Slovenia in the Eurovision Song Contest

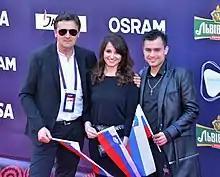
Omar Naber ("pictured") has represented Slovenia on two occasions, in both 2005 and 2017, failing to qualify both times with "Stop" and "On My Way".

After the fall of Communism across Europe in the early 1990s and the Dissolution of Yugoslavia, newly independent Slovenia was one of seven countries that had emerged from the Eastern Bloc wishing to join the Eurovision Song Contest. Due to the influx of new countries wishing to participate, the EBU introduced a pre-qualifying round for countries that had either never participated in the contest at all, or in the case of former republics of Yugoslavia, had not previously competed as nations in their own right. This was, however, merely a 'sticking-plaster' measure that was plainly not a sustainable solution for future years, as it would not be seen as remotely equitable. But in the meantime, Croatia, Bosnia and Herzegovina, Hungary, Slovakia, Romania, Estonia, and Slovenia were left to battle it out in a qualification round. The EBU selected RTVSLO to host the event in Ljubljana. Held on 3 April 1993 at the RTVSLO studios, Slovenia was one of three countries to qualify, finishing in first place with "Tih deževen dan" performed by 1X Band. The band were previously selected to represent Slovenia through RTVSLO's national selection "Slovenski izbor za Pesem Evrovizije 1993".